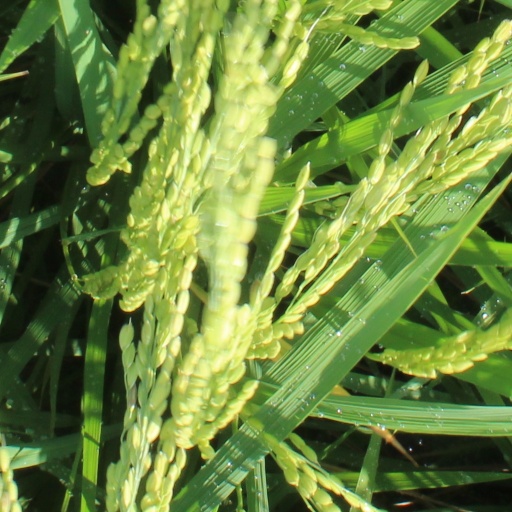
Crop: rice